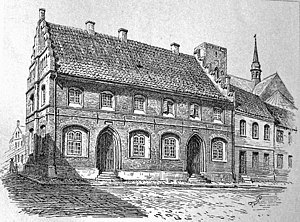
Ribe / Galleri
Det gamle rådhus i Ribe
Ribe er en by i Sydvestjylland og var tidligere formelt en del af de sønderjyske enklaver som tilhørte kongeriget. Byen har 8.317 indbyggere, hører til Esbjerg Kommune og er beliggende i Region Syddanmark. Ribe er Danmarks ældste by. Den ligger i et fladt marskområde ikke langt fra Vesterhavet og har gennem historien været præget af oversvømmelser. Ribe Å slynger sig igennem byen, videre over marsken og ud i Vadehavet ved Kammerslusen.